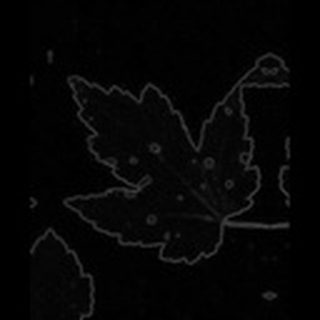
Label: cotton_target_spot